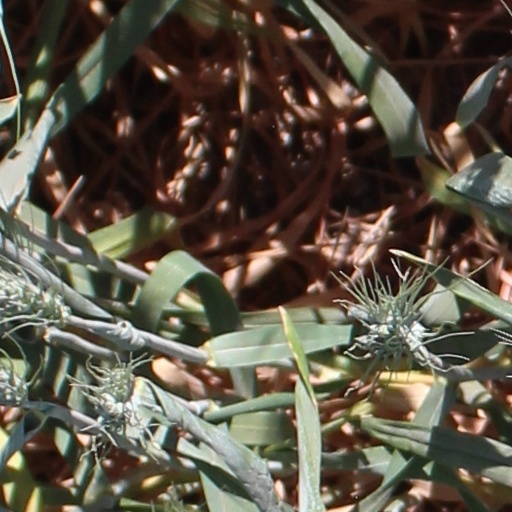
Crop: wheat